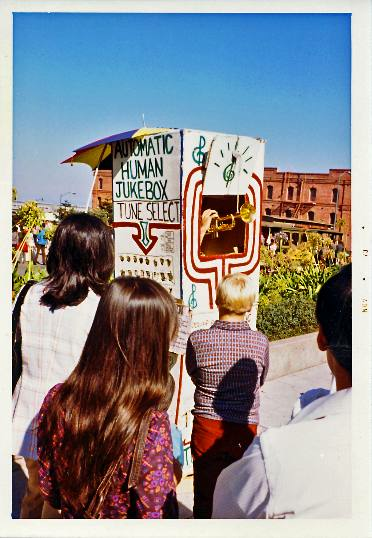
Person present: Yes